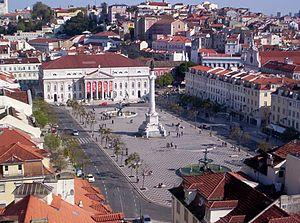
Le Rossio est le nom historique de la place Don Pedro IV située dans la partie basse de la vieille ville de Lisbonne au Portugal. Son importance remonte au Moyen Âge et elle a été le théâtre de nombreuses célébrations, ainsi que de révoltes populaires et exécutions publiques. Située dans un quartier commerçant, elle est aujourd'hui un lieu très fréquenté par les Lisboètes et les touristes.